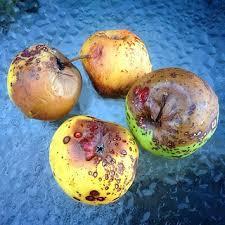
Label: apples